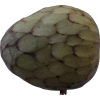
Label: cherimoya